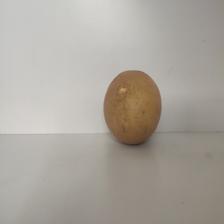
Size: Large